Nambi (mythology)

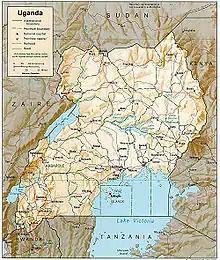
Map of Uganda

The Ugandan creation story begins with Kintu, the first man, wandering Earth with only his possessions on him and his cow. For many days he wandered in Uganda alone, until suddenly, Nambi and her younger sister dropped down from heaven. Nambi is curious to see the man, unknowing who or what he is, nor what kind of creature his cow is. Kintu also sees the sisters, but instead of approaching them, keeps his distance. Nambi eventually approaches Kintu, asking what animal is with him and tells him that neither her or her sister had ever seen a man before. After their meeting, Nambi and her sister discuss the interaction. Nambi decides that Kintu is a man, and upon asking him if this is true, she is proved correct. Nambi shares to Kintu about herself and her sister and insists they all return to her father in heaven together. Kintu persists that his cow must be taken along, but Nambi declines, and the sisters return to heaven alone.